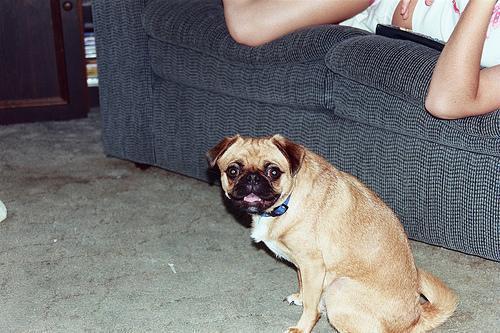
pug